Battle of Toro

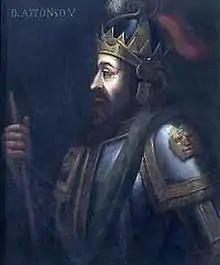
Afonso V, the "African".

Sensing the hesitation of his forces because of the Portuguese attack on the other end of the battlefield, the cardinal rode forward and shouted, "here is the cardinal, traitors!". He would be wounded but kept fighting with bravery.